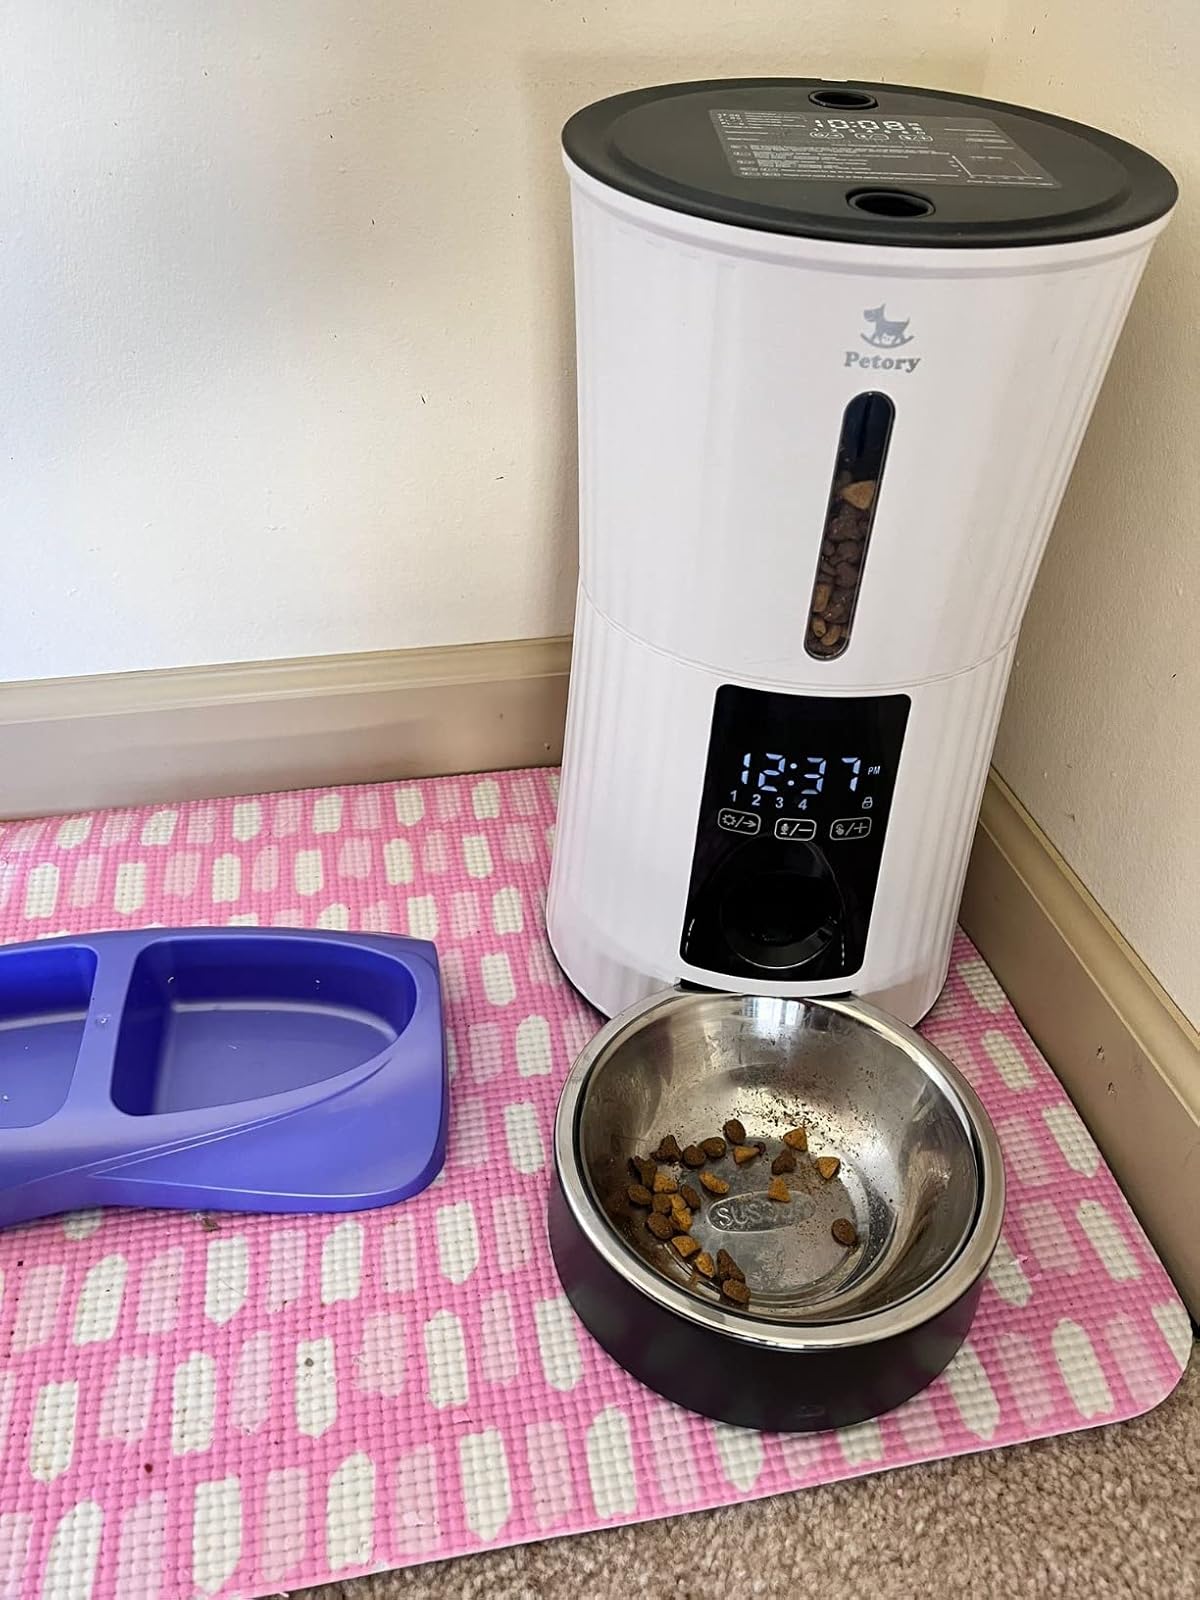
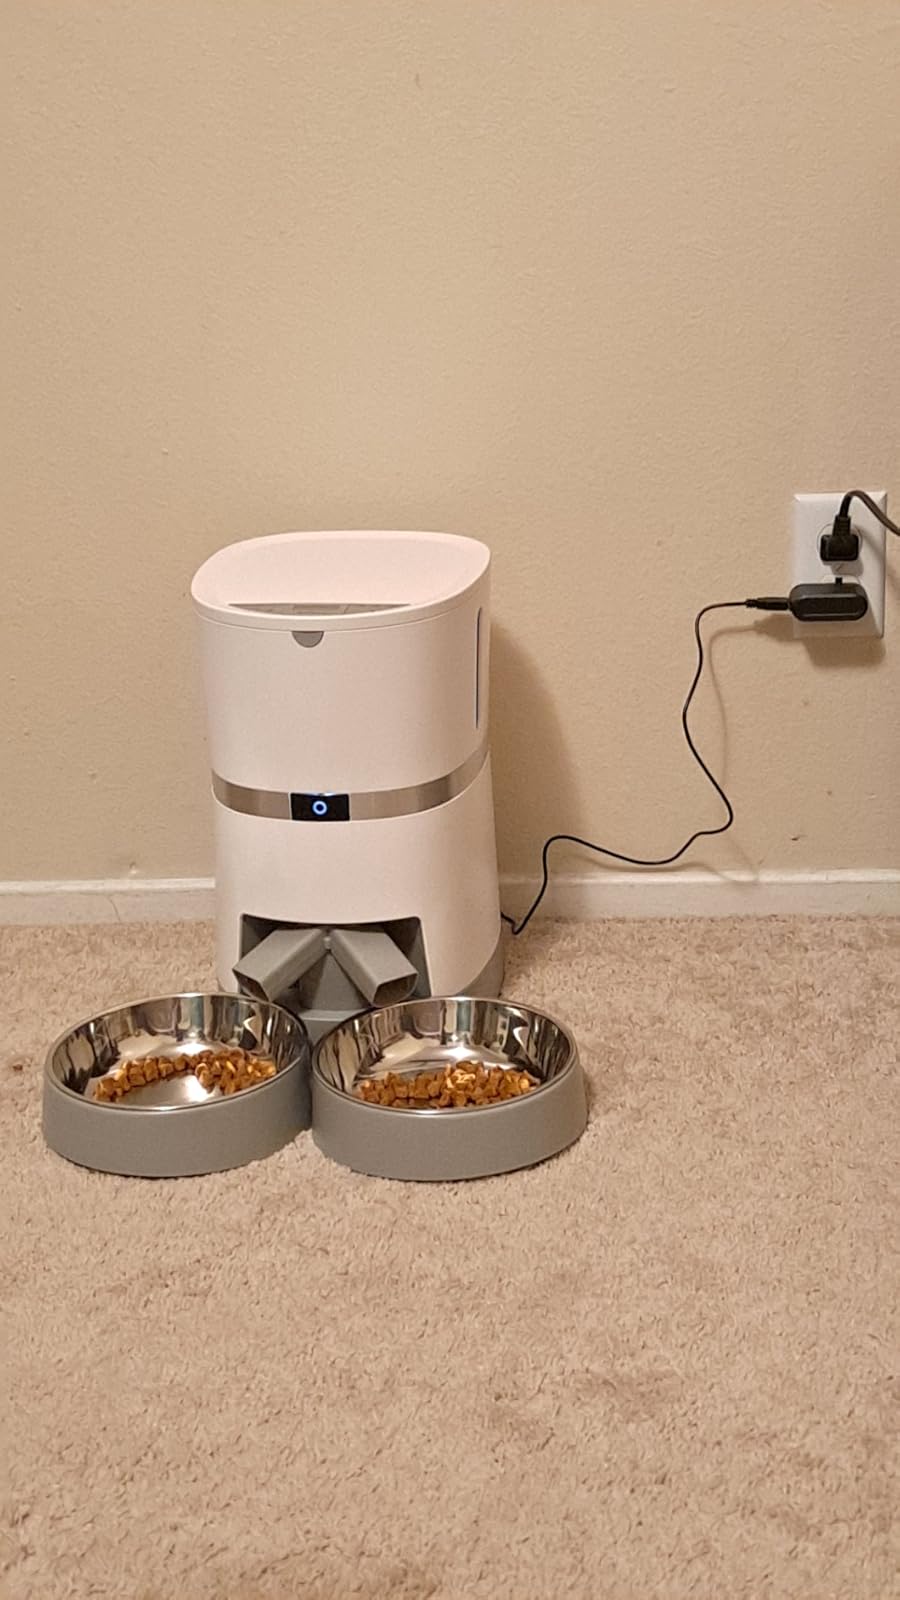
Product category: items_feeder
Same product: no